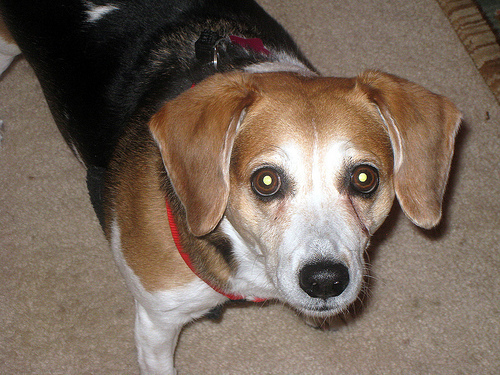
Breed: beagle